Nuclear renaissance in the United States

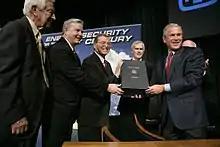
George W. Bush signing the Energy Policy Act of 2005, which offered incentives for US nuclear reactor construction including cost-overrun support up to a total of $2 billion for six new nuclear plants. Critics allege its primary purpose was to permit fossil fuel holding companies to monopolize utility generation.

Between 2007 and 2009, 13 companies applied to the Nuclear Regulatory Commission (NRC) for construction and operating licenses to build 31 new nuclear power reactors in the United States. However, the case for widespread nuclear plant construction has been hampered due to inexpensive natural gas, slow electricity demand growth in a weak US economy, lack of financing, and safety concerns following the Fukushima nuclear accident at a plant built in the early 1970s which occurred in 2011.